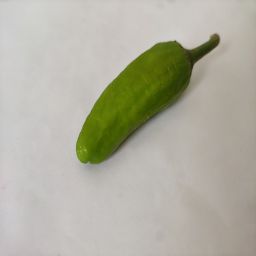
Crop: New Mexico Green Chile
Quality: Unripe